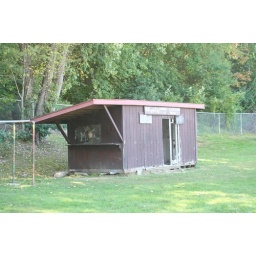
this is a old snack stand at a ball field in Southbridge Ma.